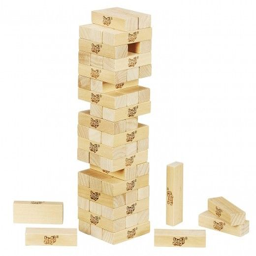
there 's nothing boring about the original version of game .